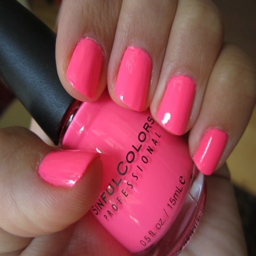
sinful colors # 920 - good nail polish and will last close then you only need to touch up the tips !